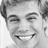
Emotion: happy